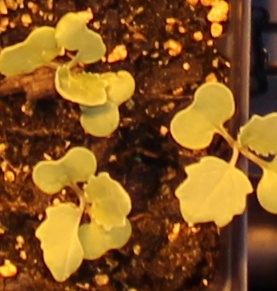
Label: Canola